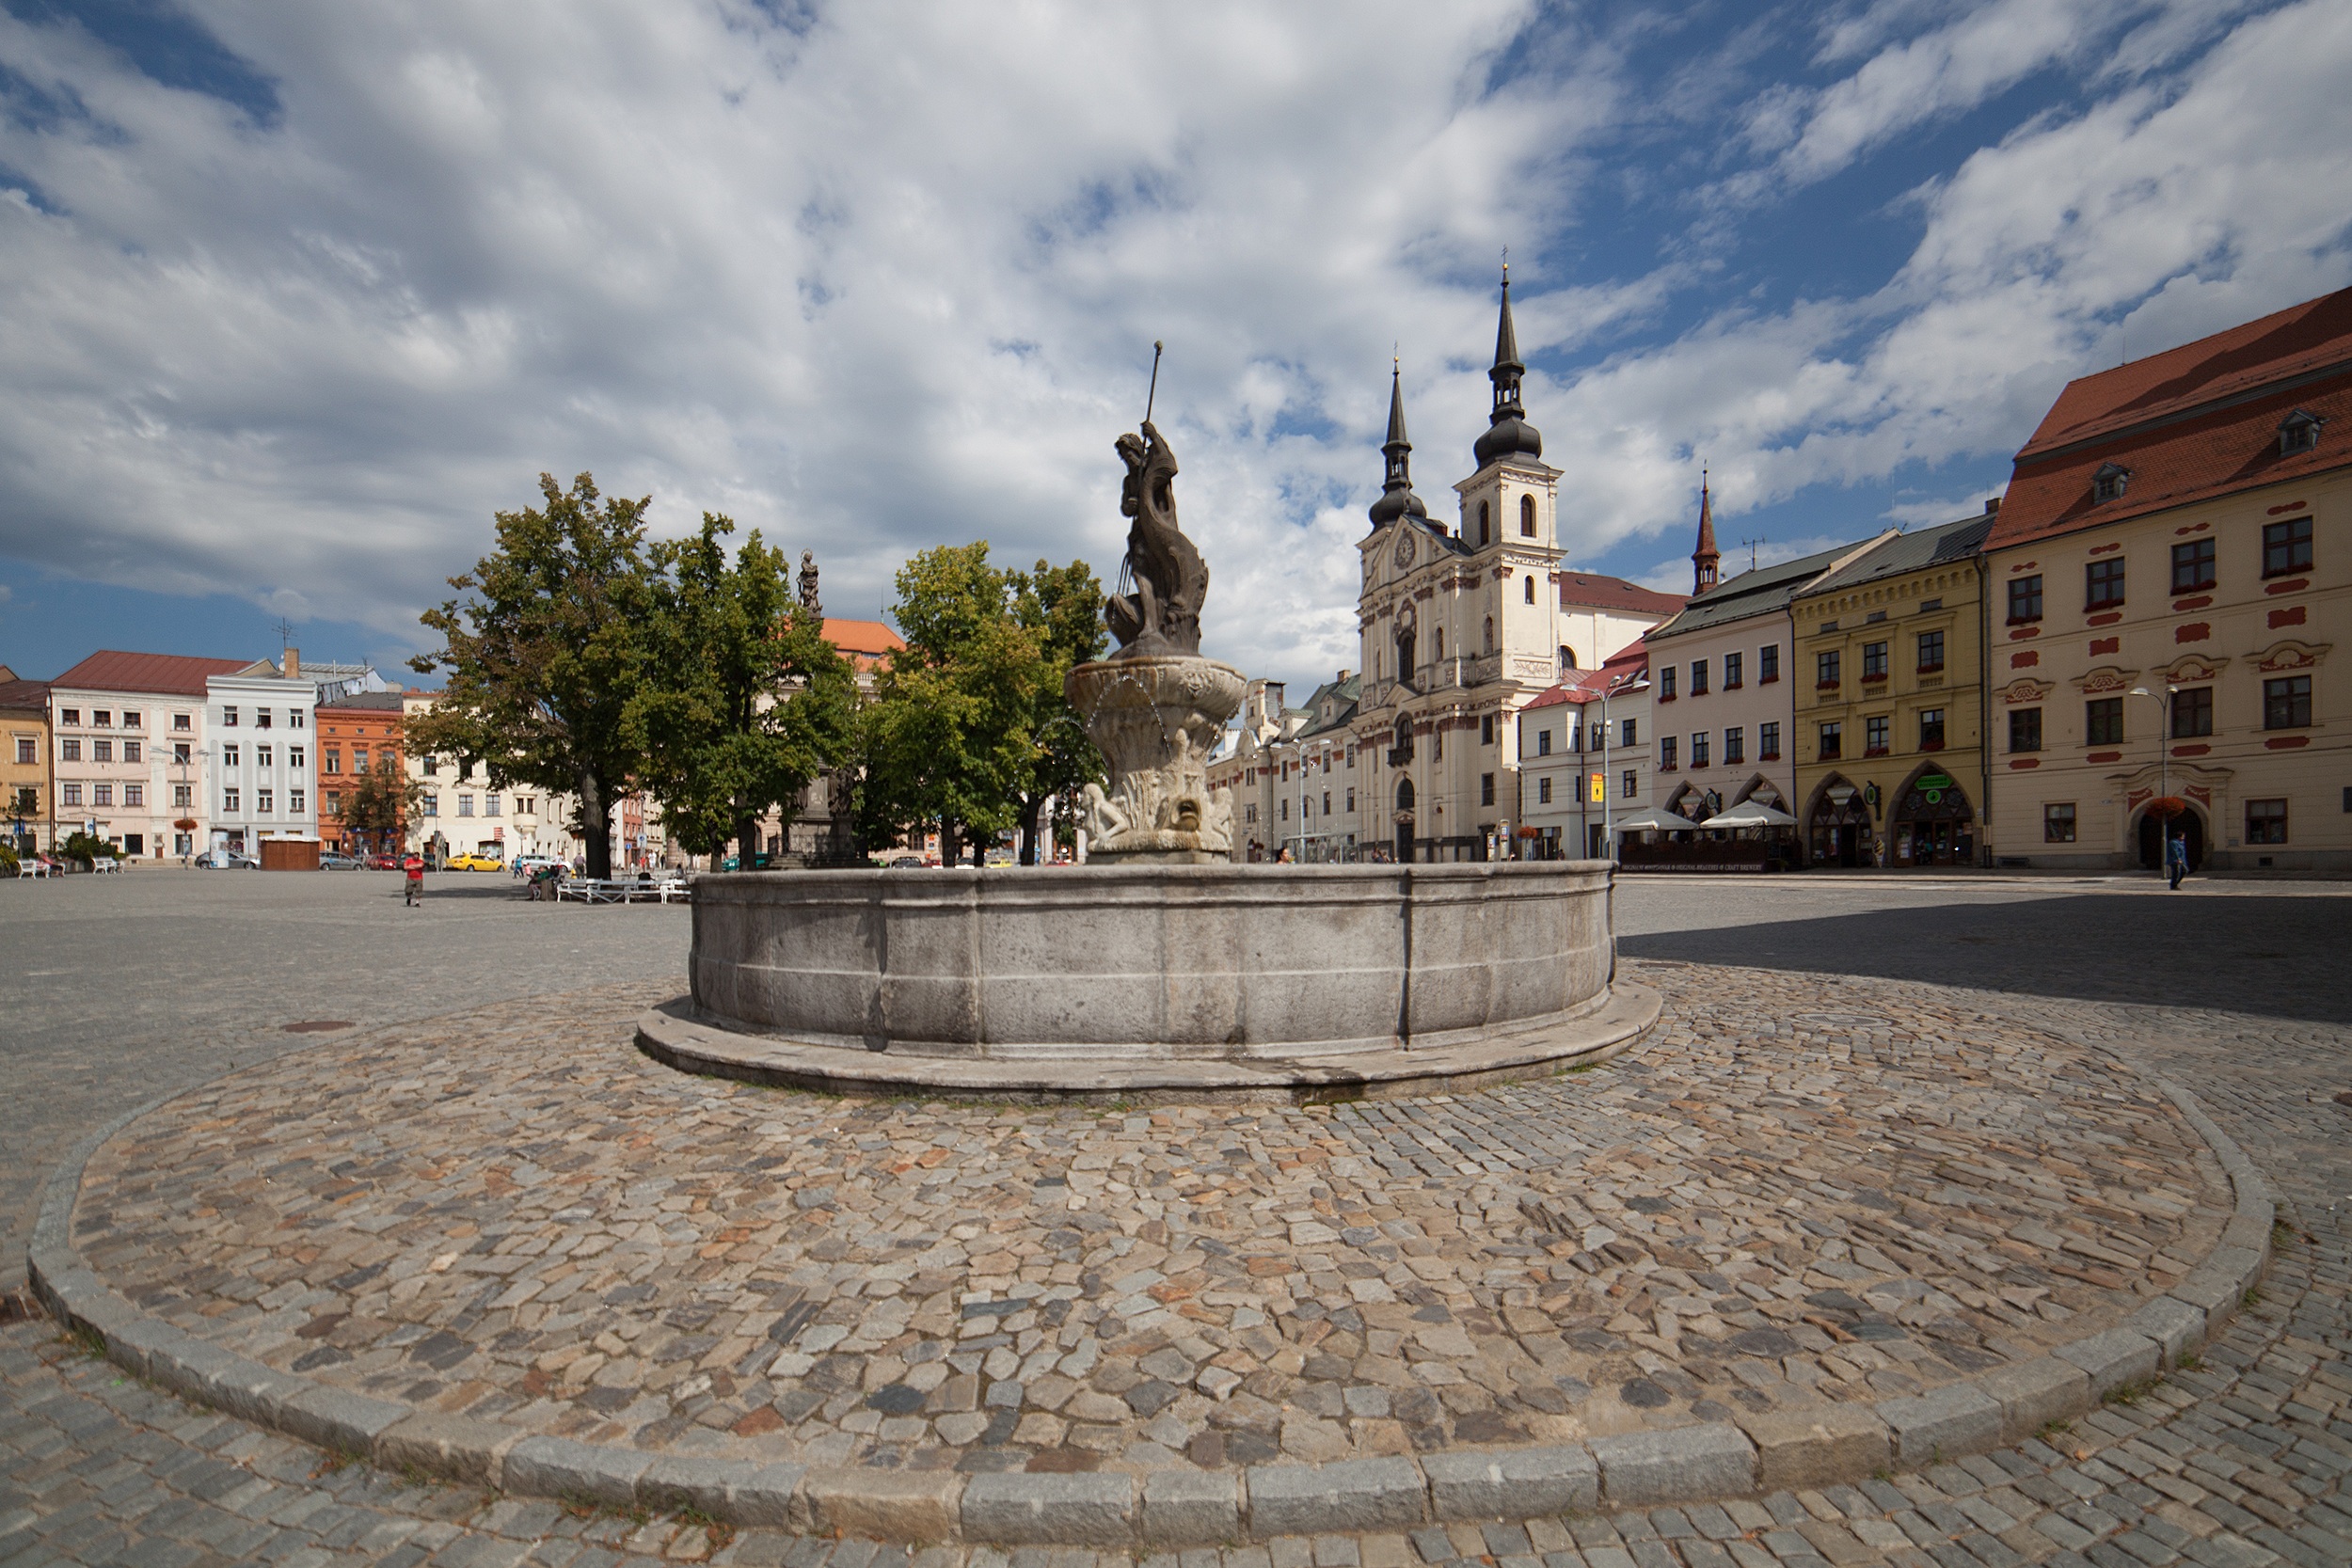
building, palace, city, monument, downtown, plaza, square, landmark, church, public space, memorial, fountain, town square, bohemia, water feature, ancient history, jihlava, human settlement